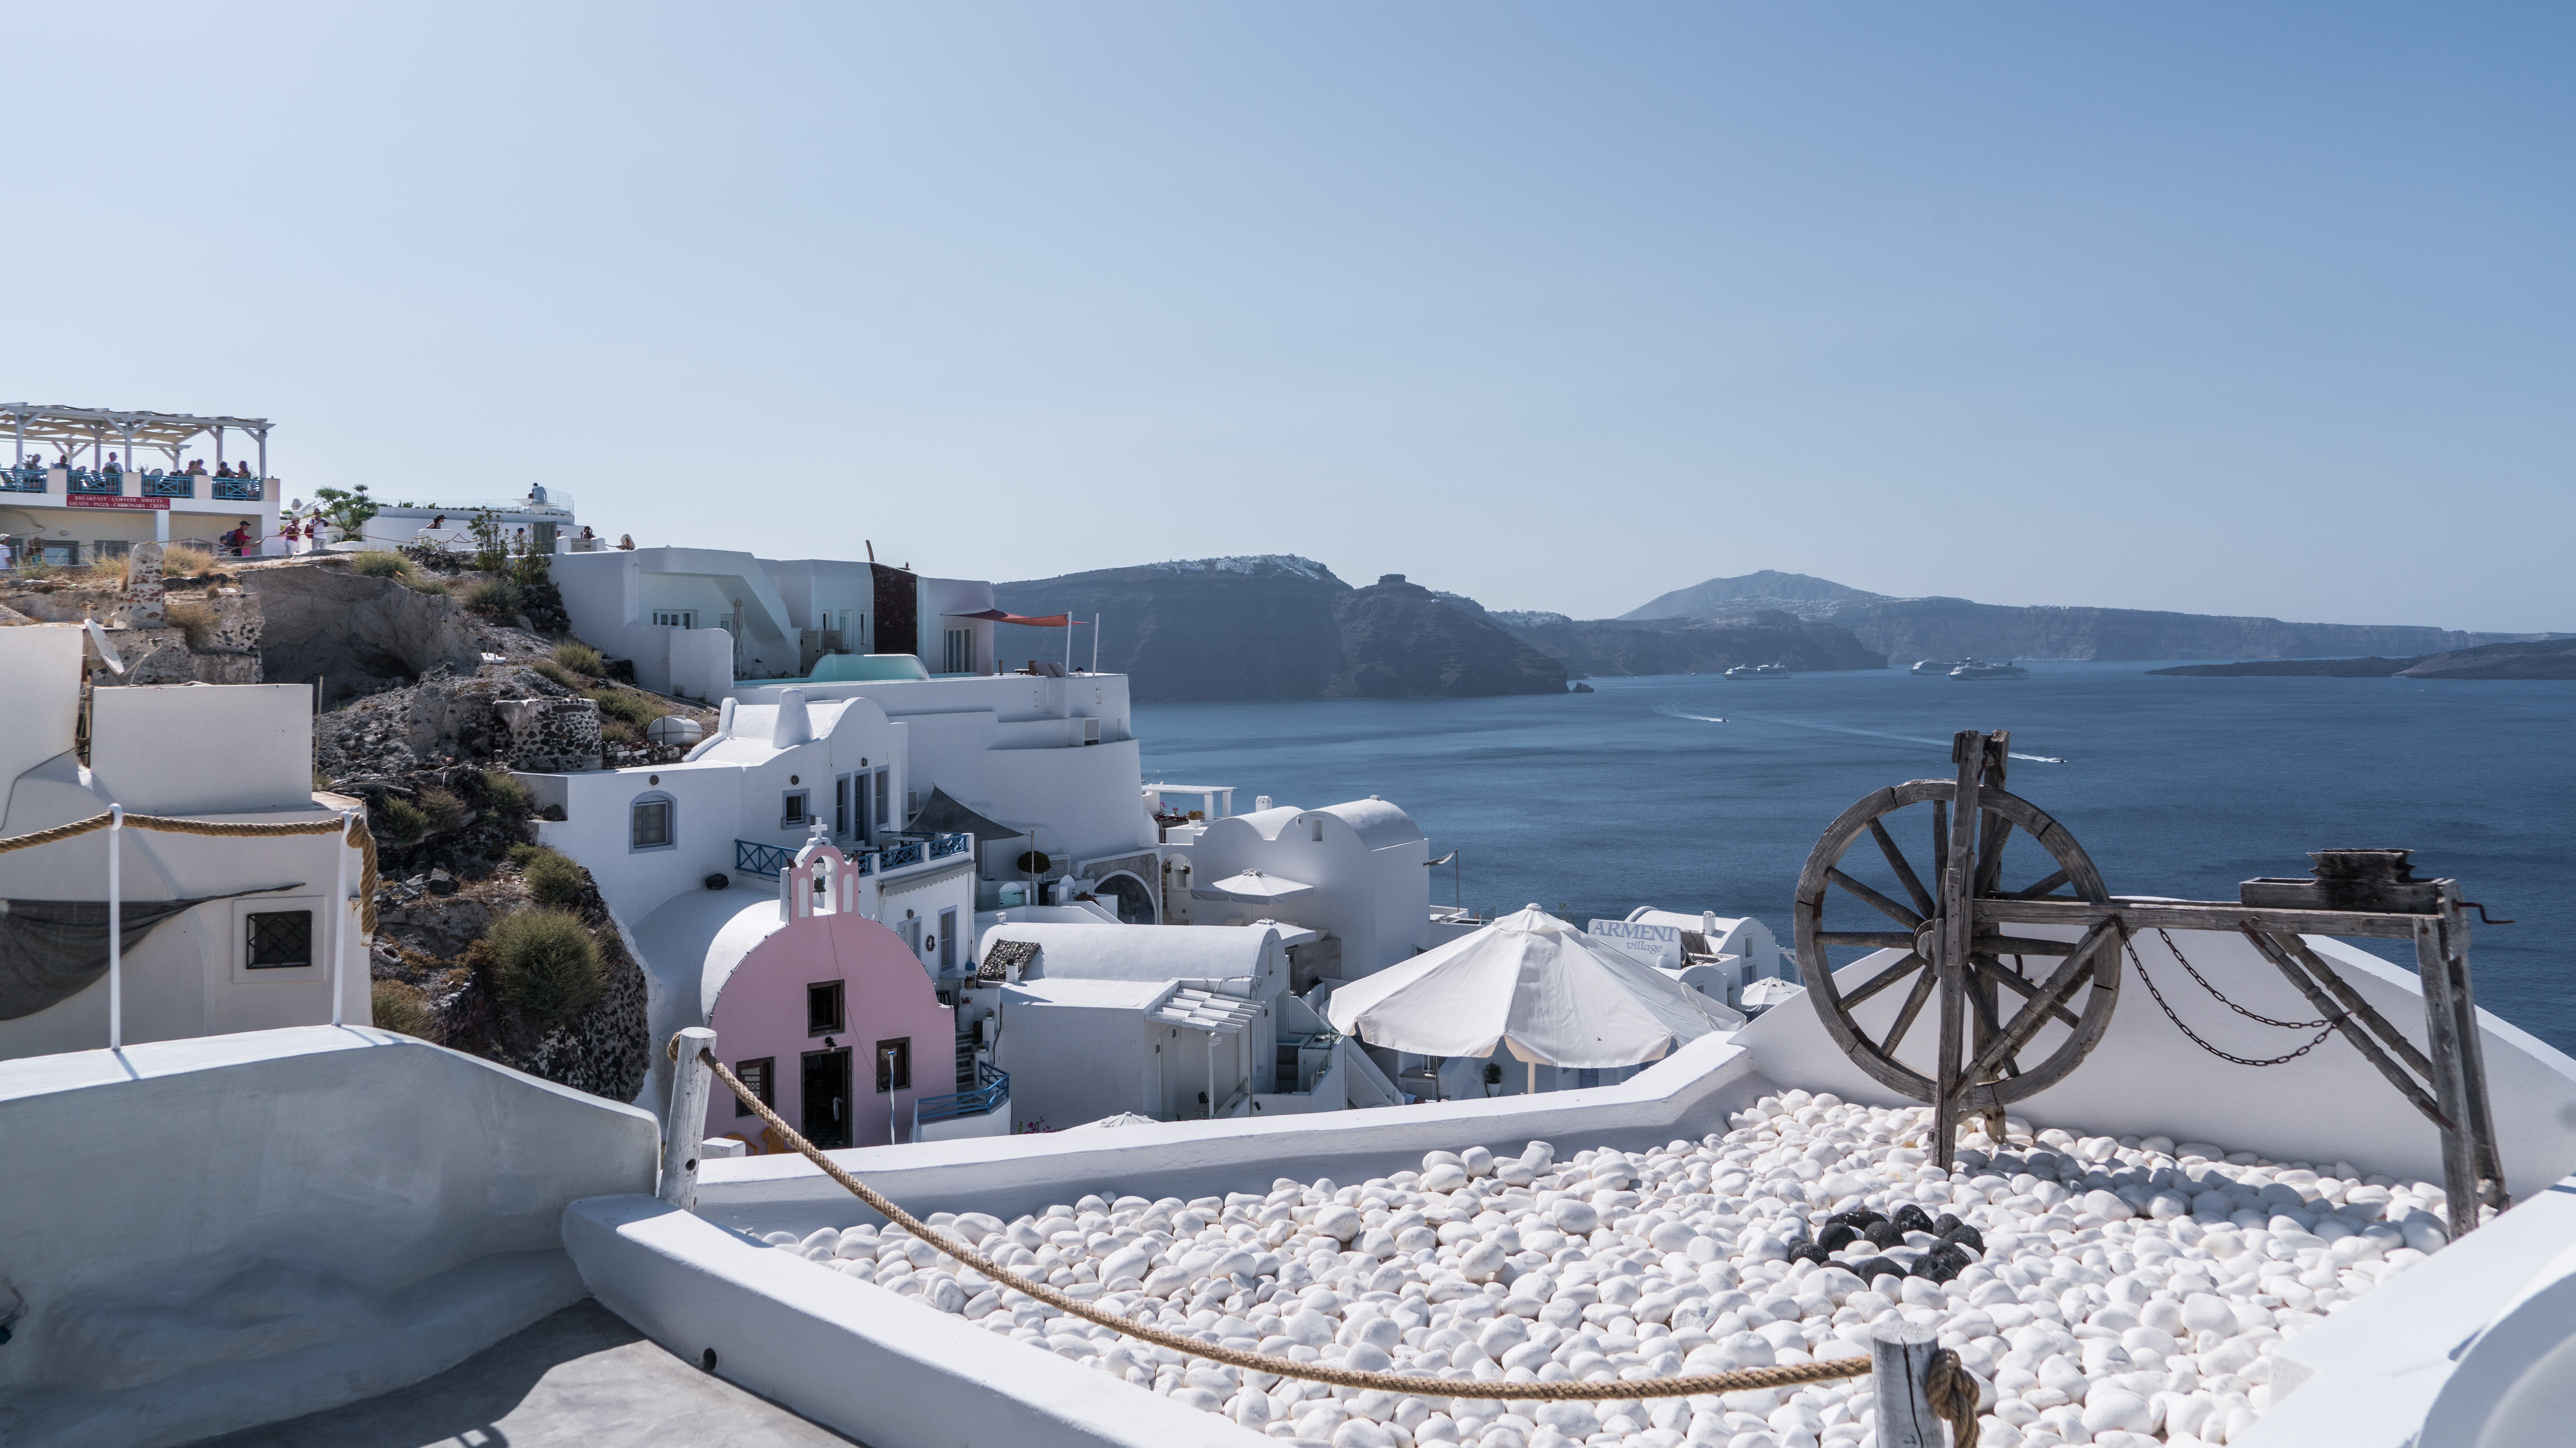
landscape, sea, water, outdoor, snow, winter, dock, architecture, sky, white, boat, building, summer, vacation, travel, village, europe, greek, mediterranean, vehicle, yacht, island, marina, tourism, santorini, resort, greece, culture, famous, touristic, oia